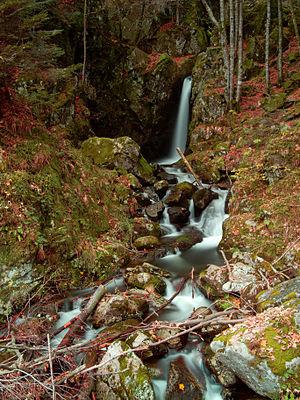
Le Saut de la Truite est une chute d'eau du massif des Vosges située sur la commune de Lepuix dans le territoire de Belfort.
Une pose longue consiste, en photographie, à utiliser, de jour, un temps de pose assez long pour capturer nettement les éléments fixes d'une scène tout en supprimant les éléments en mouvement ou en les rendant flous et, de nuit, à transformer les sources lumineuses mobiles en trainées lumineuses.